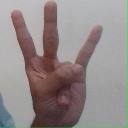
अक्षर: क्ष